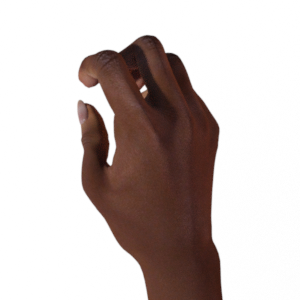
Label: rock